Answer in natural language. Considering the relative positions, is black colour chair  shape square (marked A) to the left or right of brown top white leg dining table (marked C)? Choose between the following options: right or left
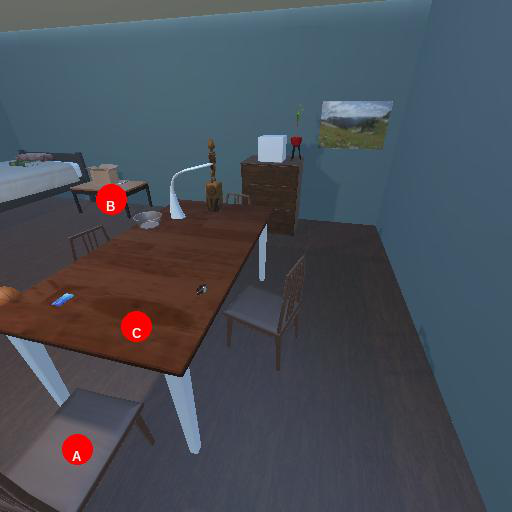
<answer>left</answer>